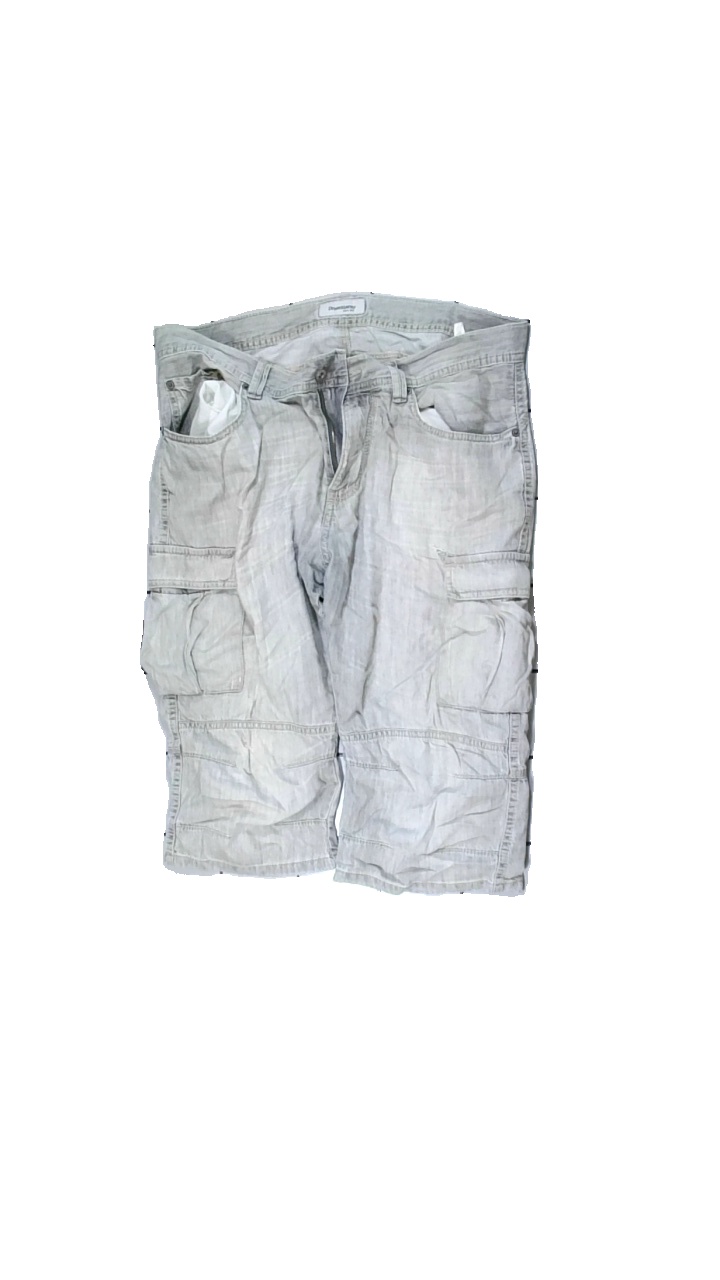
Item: Shorts (Men)
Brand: Dressman
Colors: Grey
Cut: Regular
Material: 100% cotton
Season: Summer
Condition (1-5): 2
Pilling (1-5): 4
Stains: Major
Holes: Minor
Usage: Export
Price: <50